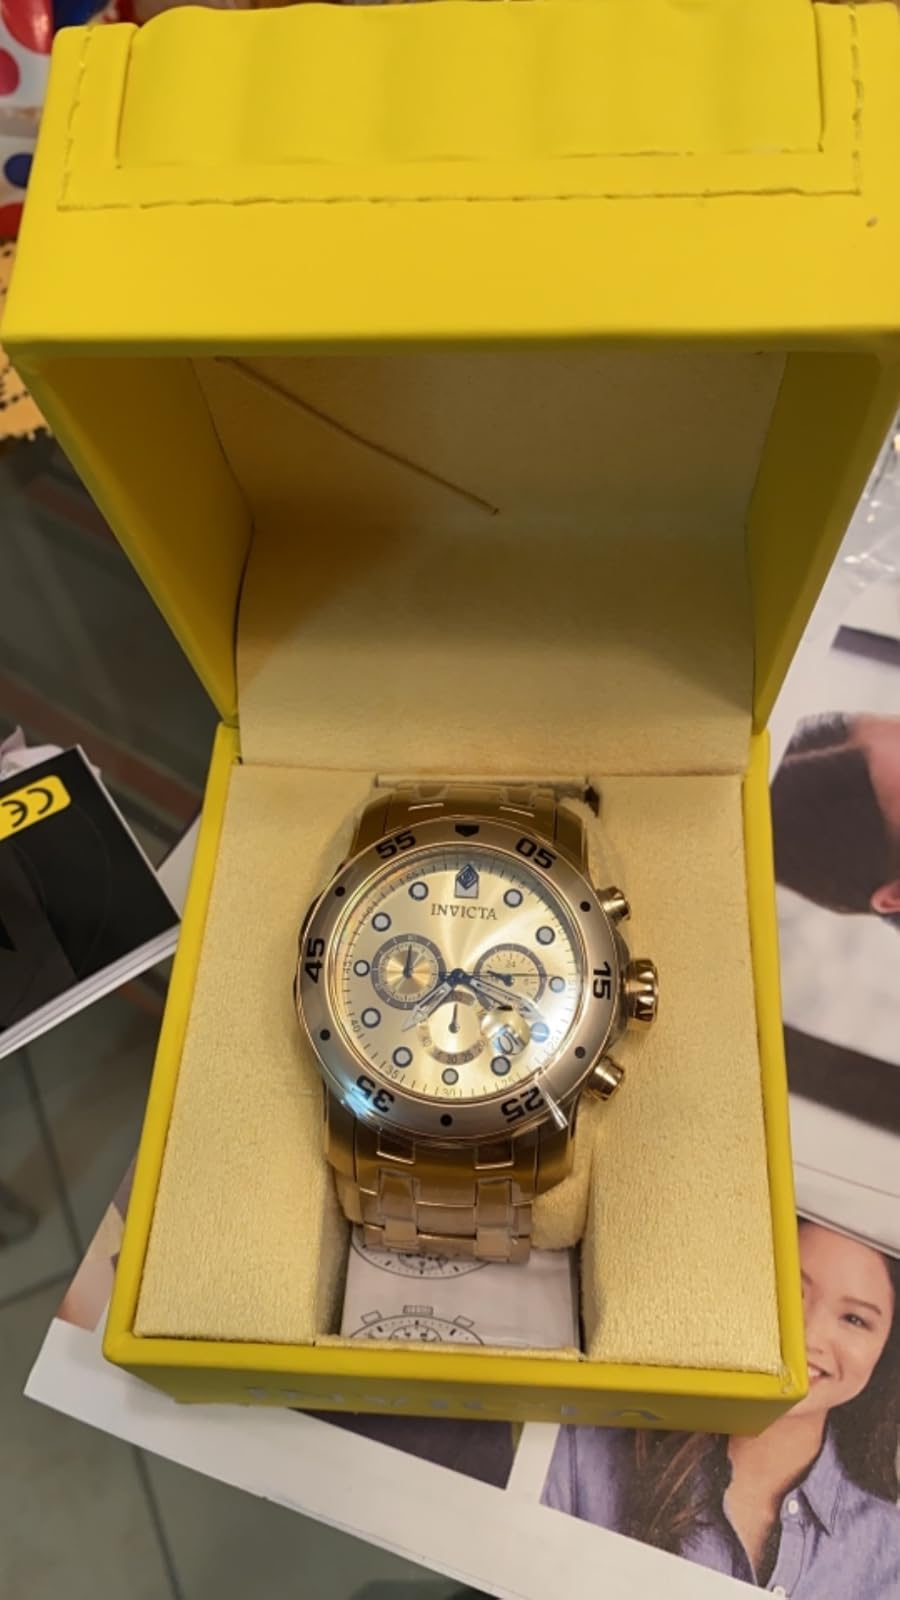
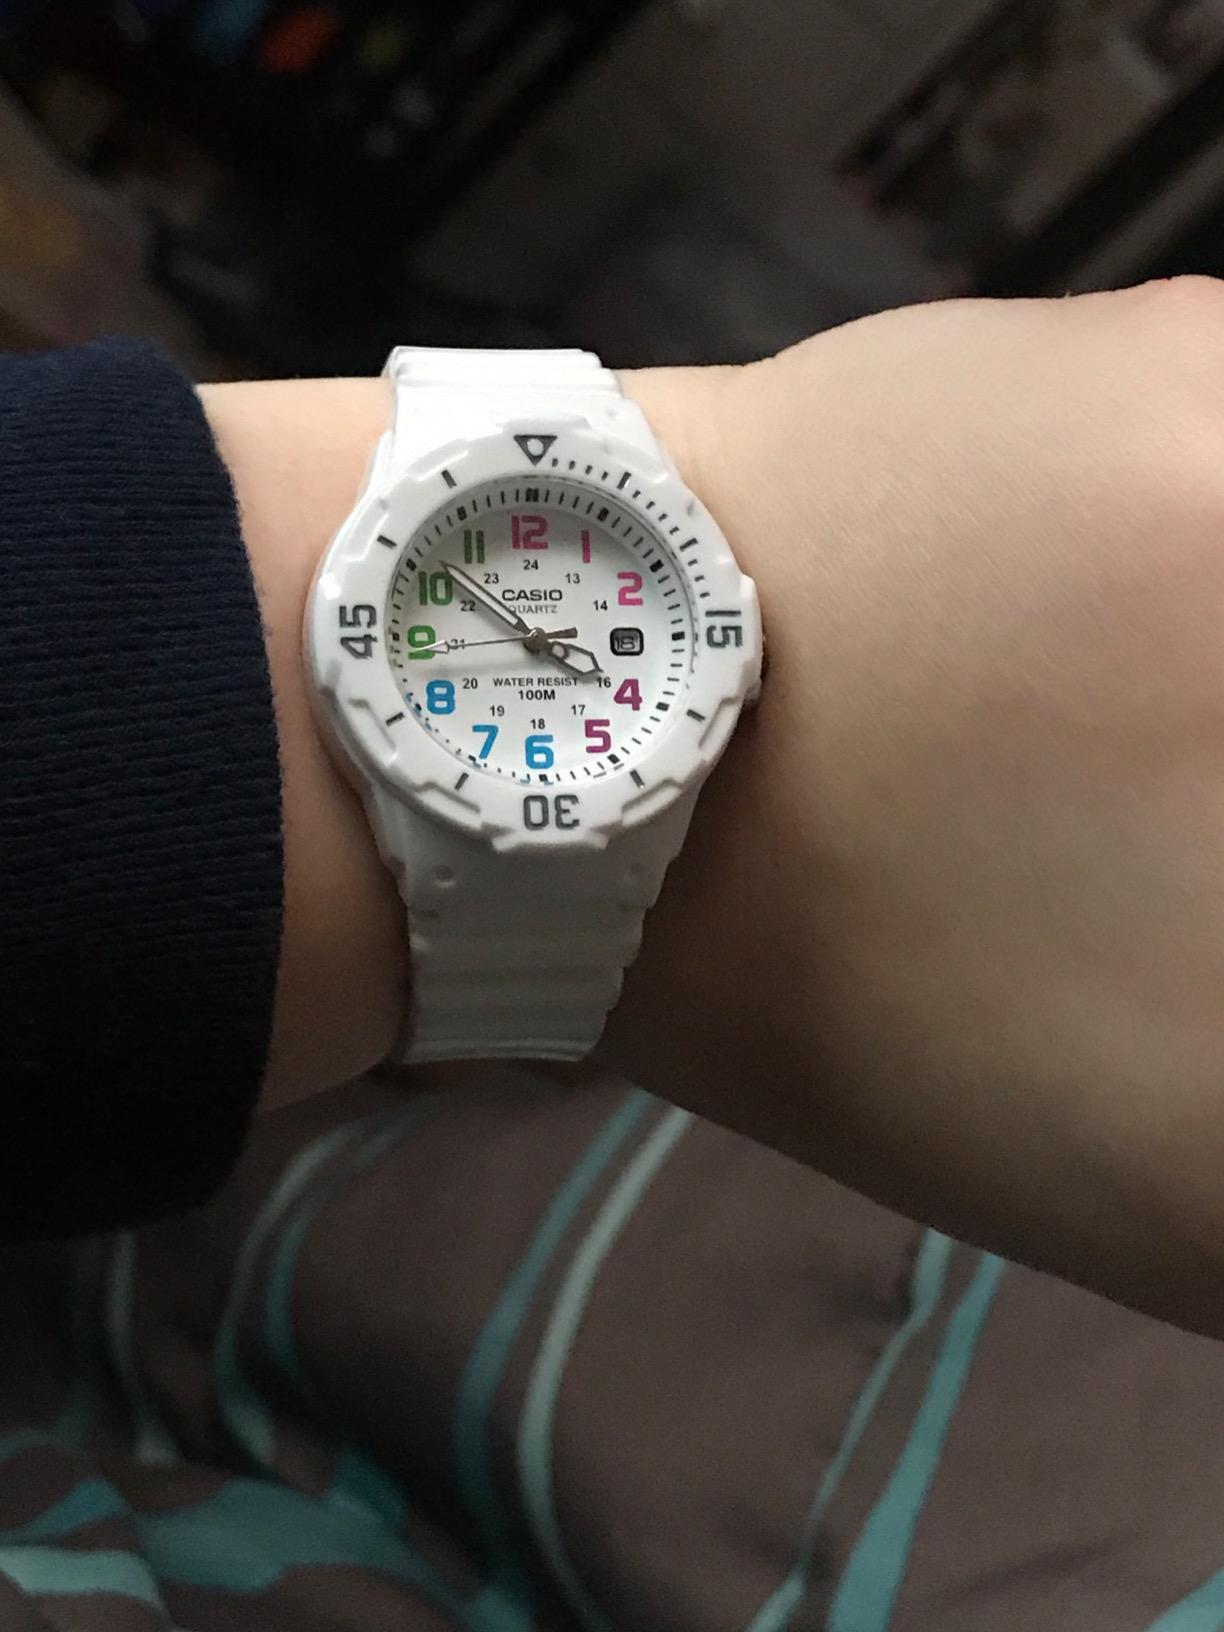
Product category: accessories_watch
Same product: no